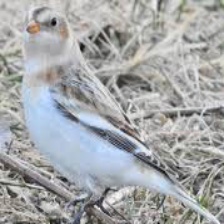
Species: MCKAYS BUNTING
Scientific name: PLECTROPHENAX HYPERBOREUS
ImageNet parent category: indigo_bunting